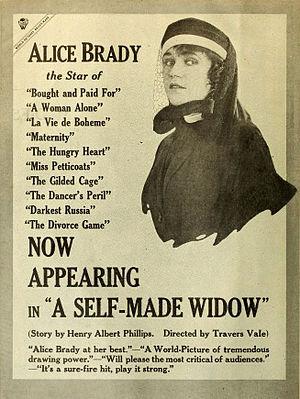
Alice Brady, née le 2 novembre 1892 à New York où elle est morte le 28 octobre 1939, est une actrice américaine.